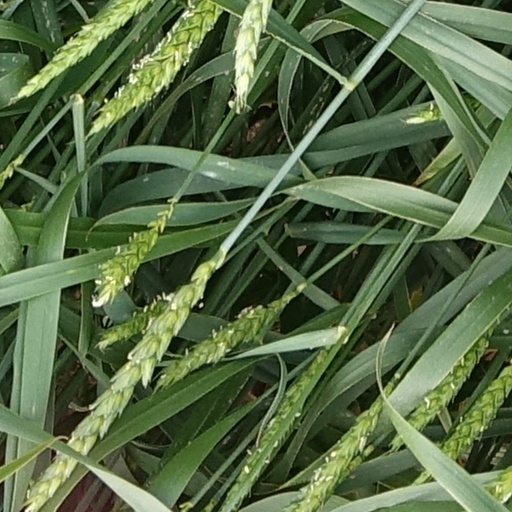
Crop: wheat